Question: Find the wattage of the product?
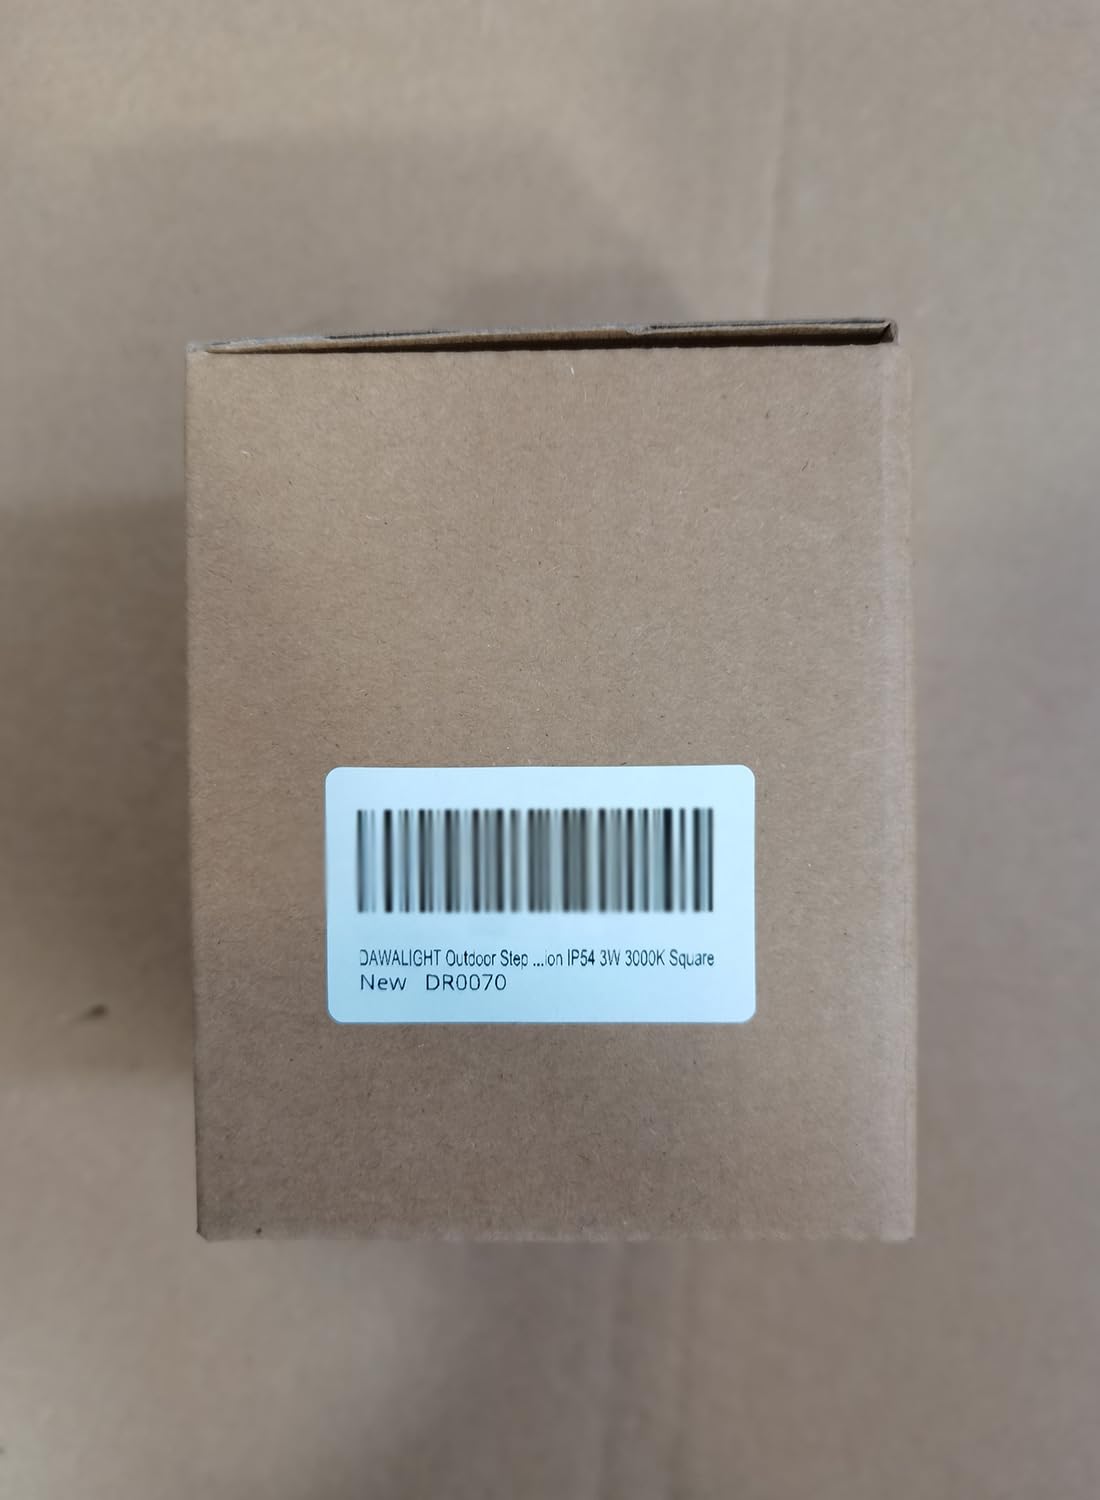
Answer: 3.0 watt